Lauretta Eby Kress

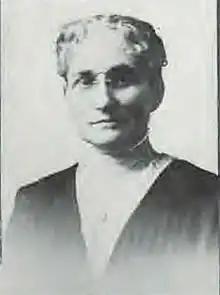

Lauretta Eby Kress (born Lauretta Eby; February 10, 1863 – June 28, 1955) was an American obstetrician, hospital founder, and medical missionary. She was the first licensed female physician in Montgomery County, Maryland, and co-founded the Sydney Sanitarium while serving as a Seventh-day Adventist missionary in Australia. A graduate of the University of Michigan Medical School, Kress spent decades practicing medicine in the Washington, D.C., area, where she delivered more than 5,000 babies and directed the Women's Clinic. She was an early advocate for women's health, vegetarianism, temperance, and anti-smoking reform, co-authoring a vegetarian cookbook with her husband and holding leadership roles in professional medical associations.